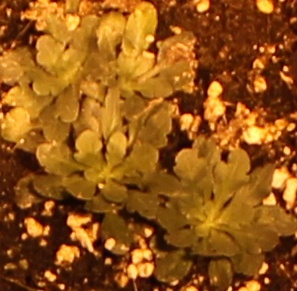
Label: Horseweed